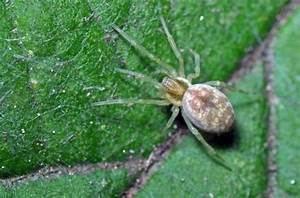
Label: spider